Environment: real
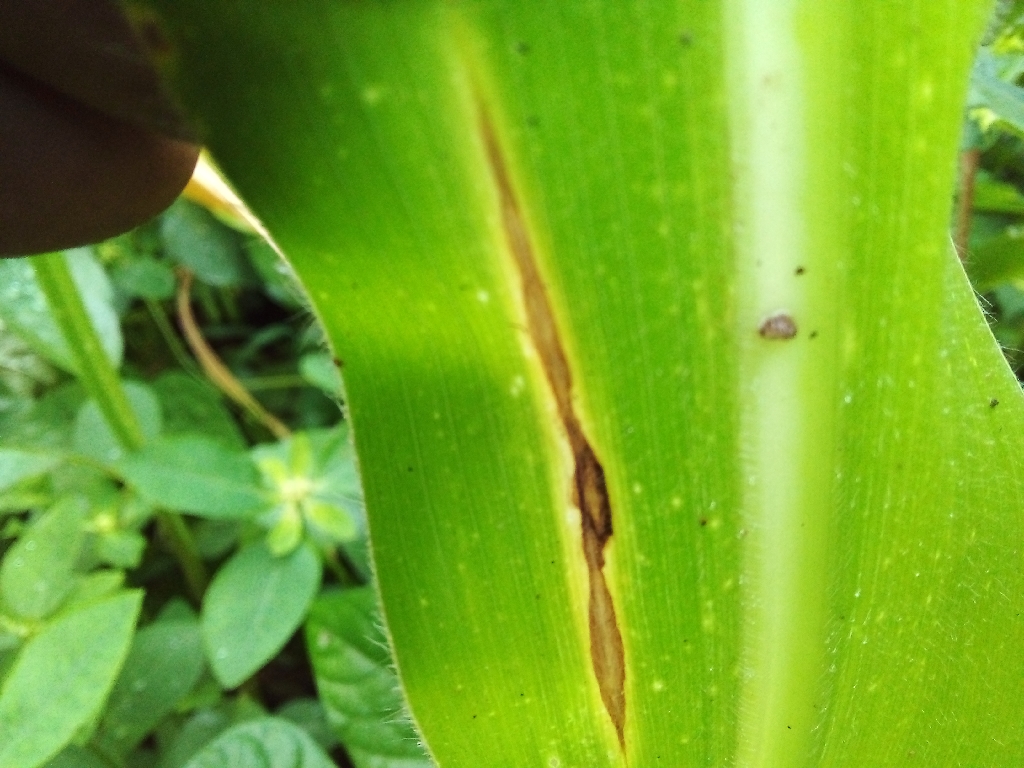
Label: northern_corn_leaf_blight